Bantayan Island

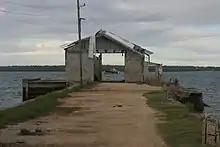
Pumpboat dock at barangay Ba'igad, Bantayan

In all there were 18 watchtowers built on the Bantayan islands. Most have not survived, although relics can be seen to this day. That at Madridejos is in fair condition, that at Santa Fe less so. There is a particularly fine example on Doong island